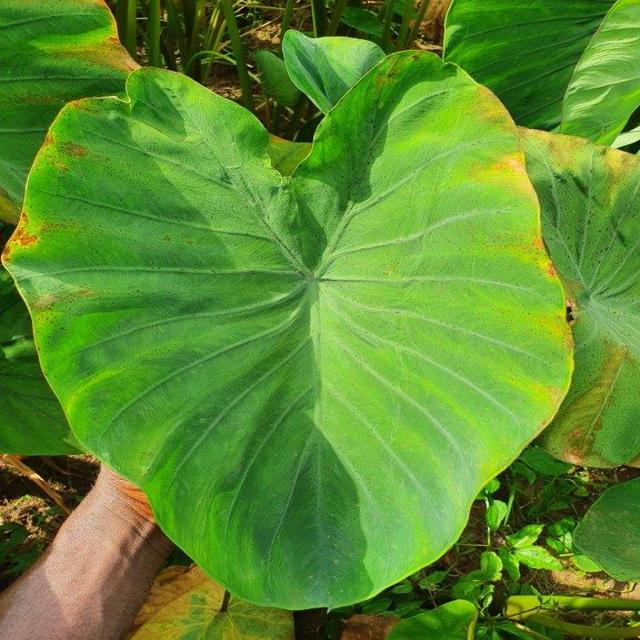
Label: Early_Blight